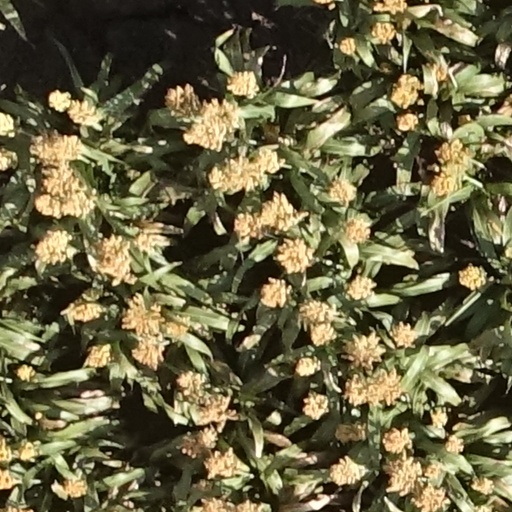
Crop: sorghum